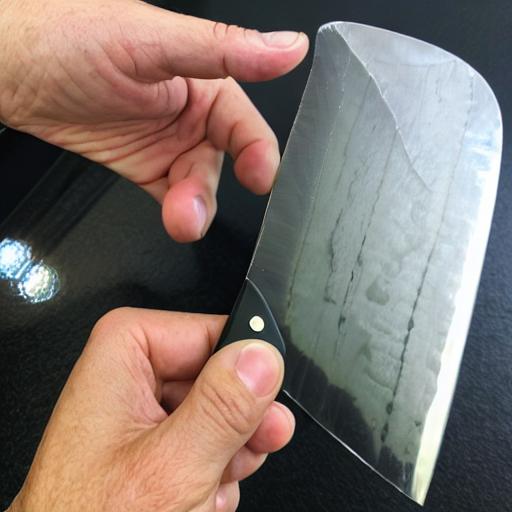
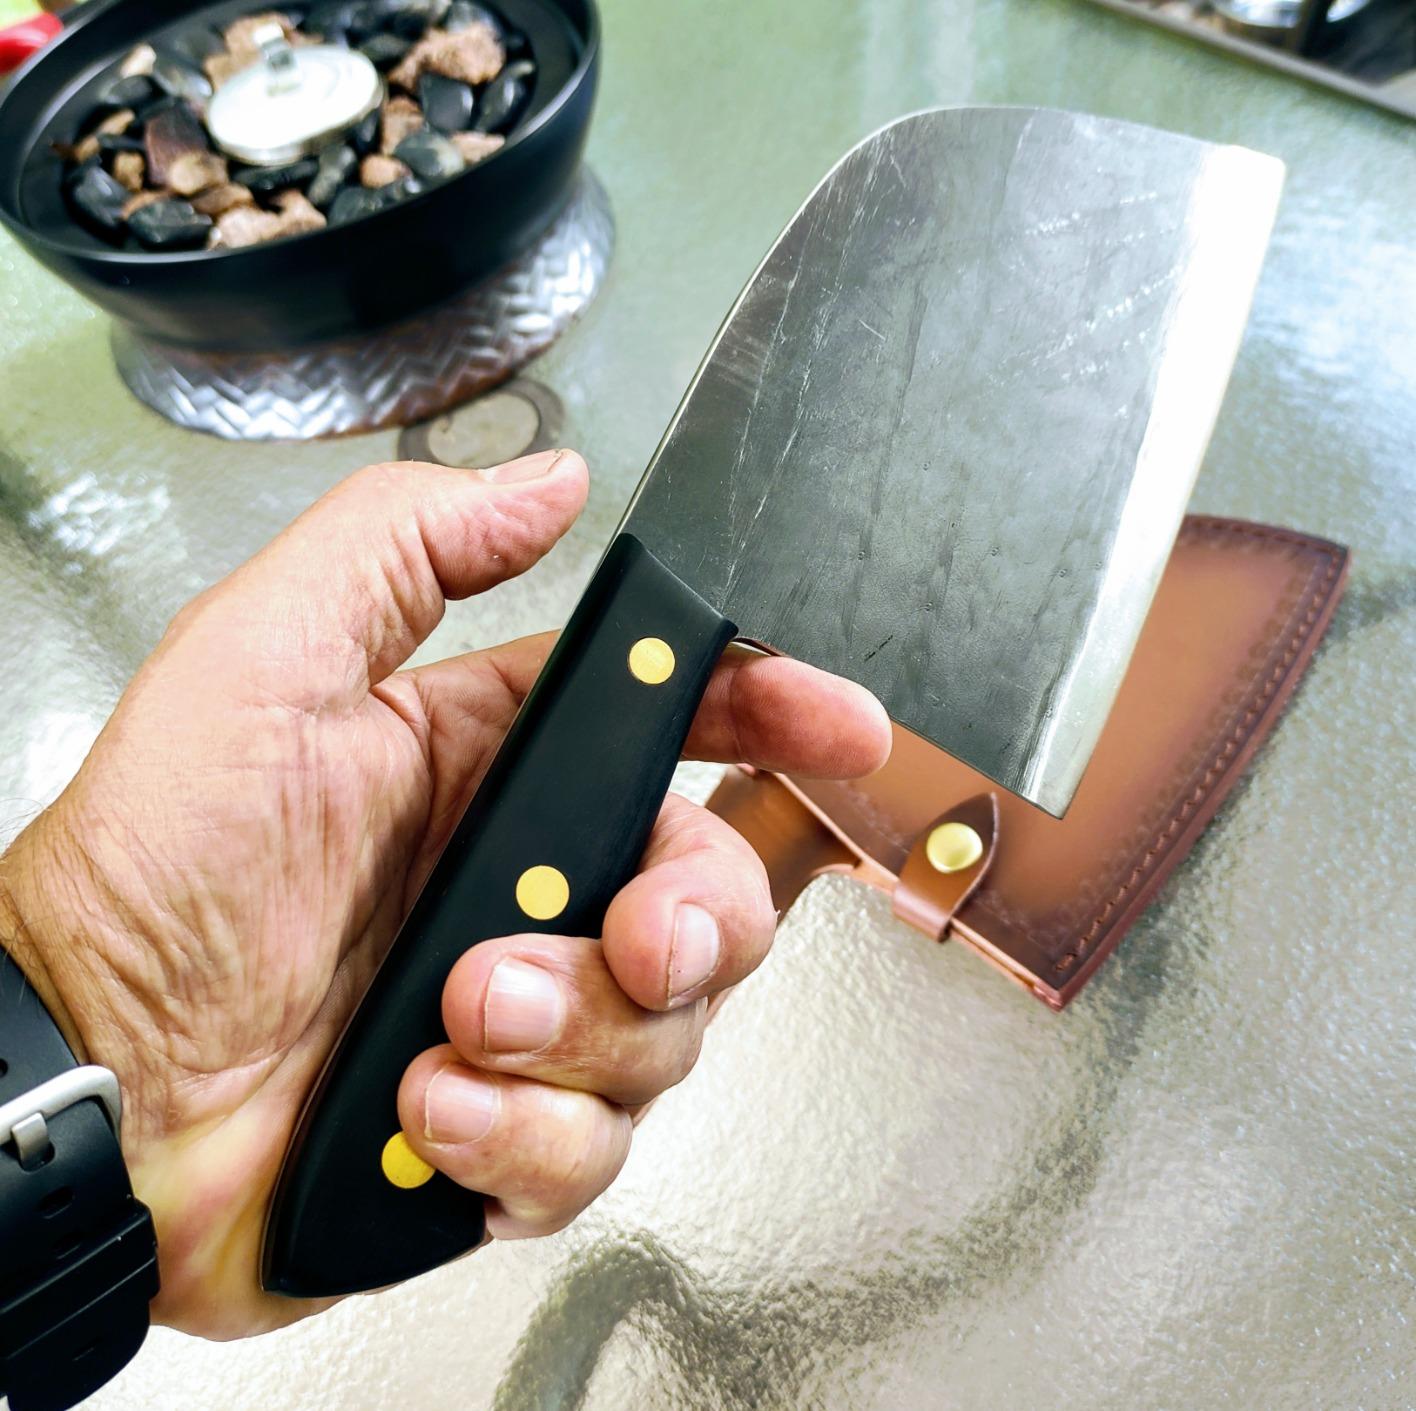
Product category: items_knife
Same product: no